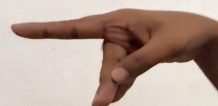
ASL sign: P